Untamed (1940 film)

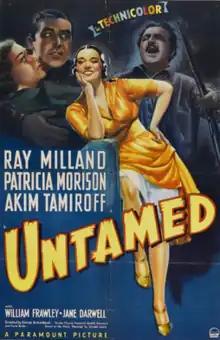
Theatrical release poster

:"for others with the same name, see Untamed (disambiguation)"